Lists of Nigerian state governors

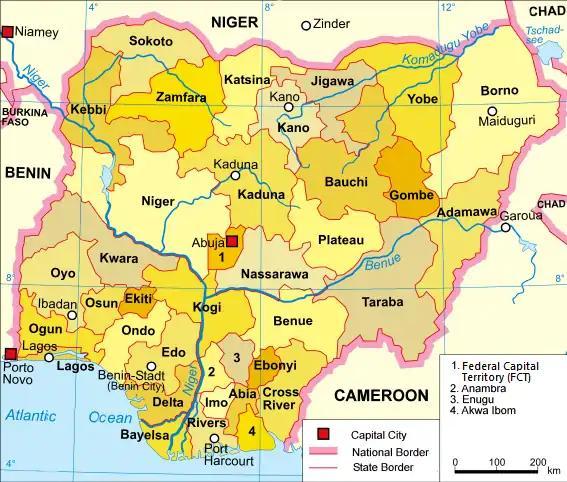
States of Nigeria

Lists of Nigerian state governors cover the governors of states of Nigeria. The governor heads the executive branch of the state government, and can appoint people to the State Executive Council subject to the advice and consent of the State House of Assembly (Legislature). The lists include a list of current governors, lists by state, lists by period and a list of governors of former states.